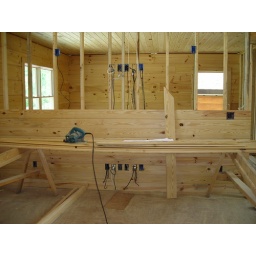
TV Wall in house